First Chilean Navy Squadron

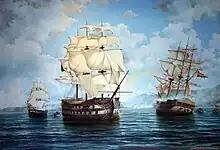
Capture of the "Reina María Isabel"

On 19 October 1818, under the rebellion of Spanish expeditionary forces, who goes to Buenos Aires and change the side, the first commander of the Chilean Squadron, Manuel Blanco Encalada, was ordered to set sail with "San Martín", "Lautaro", "Chacabuco" and "Araucano" in order to intercept the rest of Spanish convoy. Later "Galvarino" and "Intrépido" (an Argentine ship) joint the flotilla off Talcahuano. On 28 October they found the "Reina María Isabel" at anchor in Talcahuano. The crew of the "Reina María Isabel" ran their vessel aground to render her useless to the Chileans, but they were able to take the frigate in a brisk action and to repair the damage. With the Spanish prize the squadron sailed to Santa María Island, approximately 30 km south of Talcahuano, where they stayed for a week until, one by one, the Spanish transports "Magdalena",